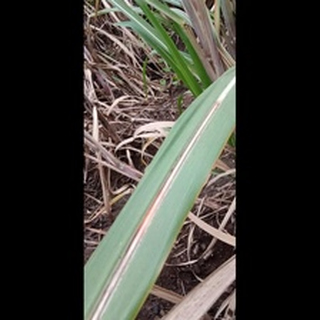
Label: sugarcane_red_rot